Perth Underground railway station

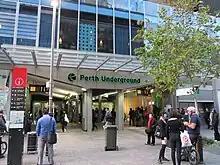
An entrance to the underground station, with escalators and stairs going down. The entrance building has another building built on top and around it. A large sign is on top of the entrance, which reads "Perth Underground". There is a crowd of people in and around the entrance.

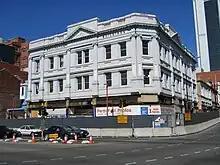
A white, three storey building surrounded by construction hoardings

Perth Underground station is situated along the William Street tunnel. It is surrounded by Wellington Street to the north, William Street to the west and Murray Street Mall to the south. The adjacent stations are Leederville station to the north and Elizabeth Quay station (known as Esplanade station prior to 2016) to the south. The station is directly linked with the above-ground Perth station, which is perpendicular to Perth Underground station. Above the station is the 140 William Street development. The station is owned by the Public Transport Authority (PTA) and is within the Free Transit Zone, a zone that covers the Perth central business district.